Golf Club: Nostalgia

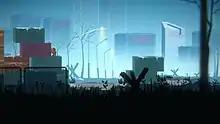
A screenshot from the game, showcasing its art style and design; the player character is on a shipping container with a golf ball mid-air. Large buildings are visible in the background with pink neon signs.

The gameplay of "Golf Club: Nostalgia" occurs over 35 two-dimensional, side-on golf stages. Some levels also have players use golf balls to open mechanical switches. Each hole has a designated par, ranging from 3 to 20. There are three modes of gameplay: "Story Mode", with no restrictions on stroke count, "Challenge Mode", with an enforced par limit, and "Iron Mode", in which no mistakes are allowed. On the desktop and console releases, players set an angle and power using an analog stick or mouse, swinging with one button press, while mobile players drag their fingers to aim and release.